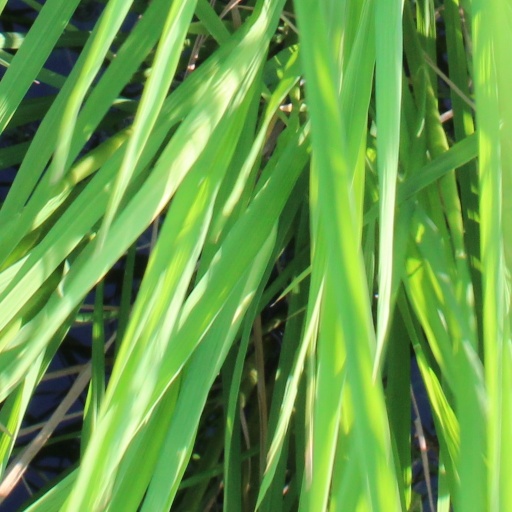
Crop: rice